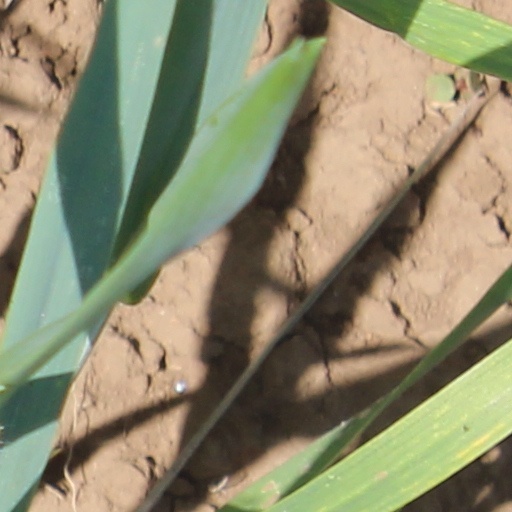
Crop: wheat